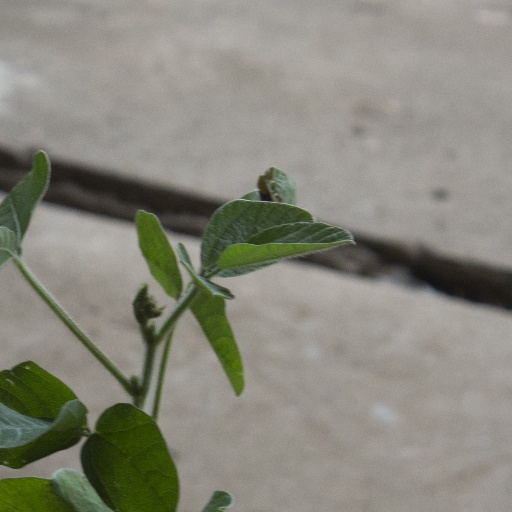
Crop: soybean